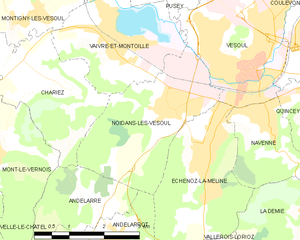
Carte des communes françaises
Noidans-lès-Vesoul est une commune française, située en banlieue sud de Vesoul, dans le département de la Haute-Saône en région Bourgogne-Franche-Comté. La ville fait partie du canton de Vesoul-Ouest, de l'agglomération de Vesoul et de l'aire urbaine de Vesoul.